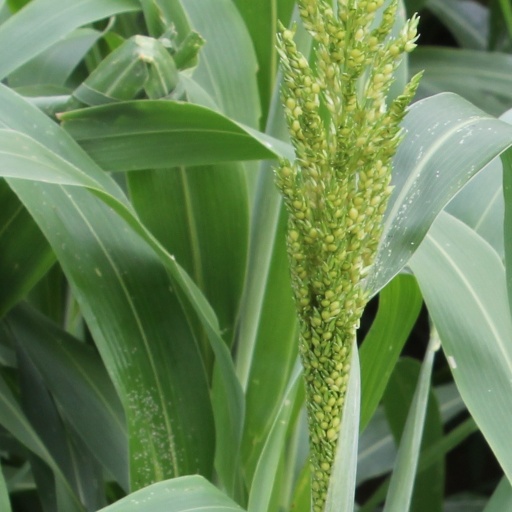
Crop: sorghum